Eugene O'Mahony

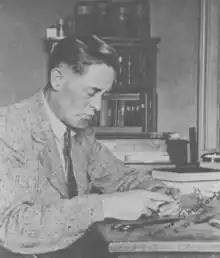
O'Mahony in 1948

Eugene O'Mahony (1899 - 21 June 1951) was an Irish museum curator and entomologist who worked on Coleoptera, Mallophaga and Siphonaptera.